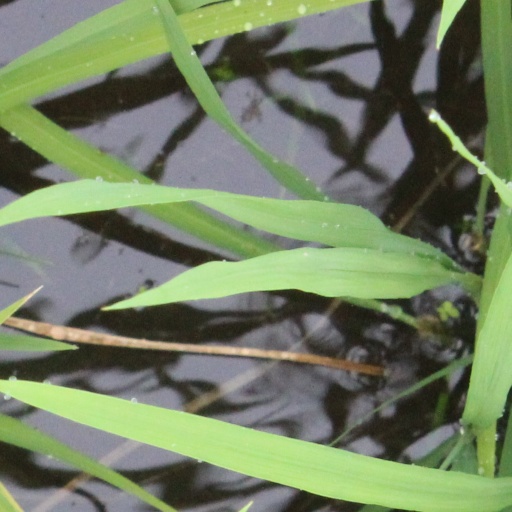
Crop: rice